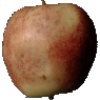
Label: red_apple